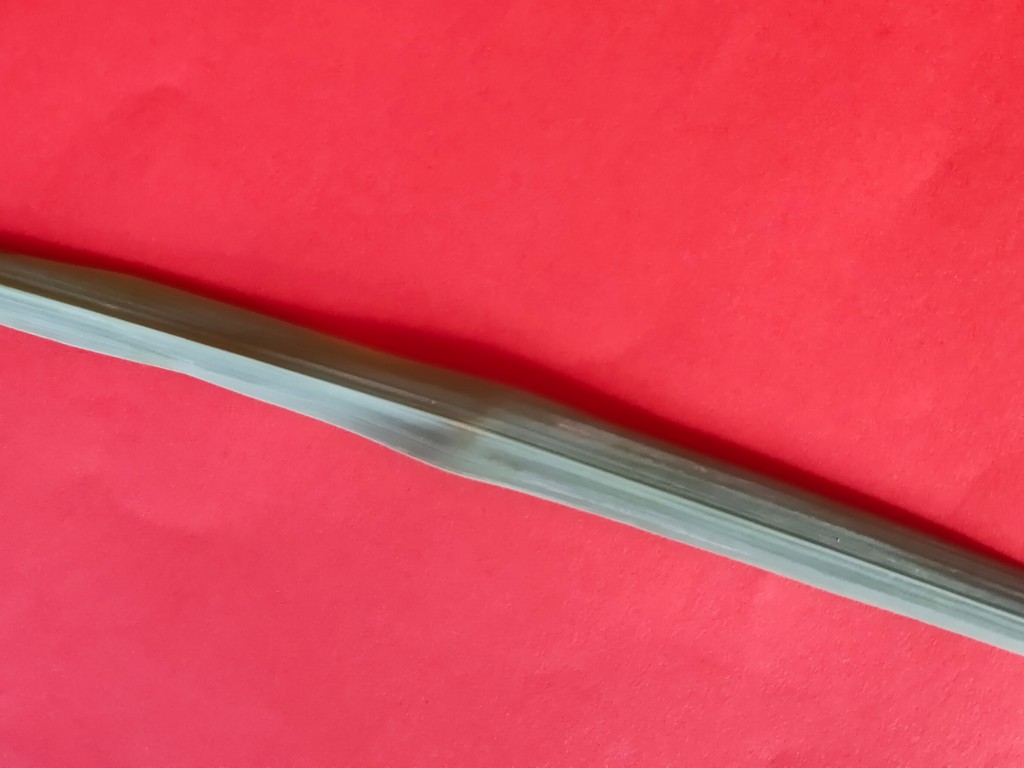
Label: Healthy